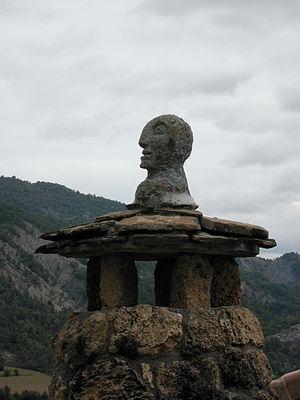
La cheminée aragonaise est un type de cheminée répandu dans l’habitat traditionnel en haut Aragon, principalement dans la comarque pyrénéenne du Sobrarbe.